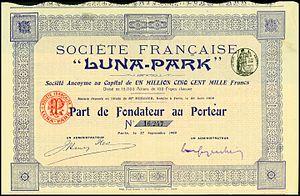
Luna Park était un parc d'attractions situé près de la porte Maillot, en périphérie de Paris, ouvert en 1909. Sa date de fermeture diffère selon les sources.